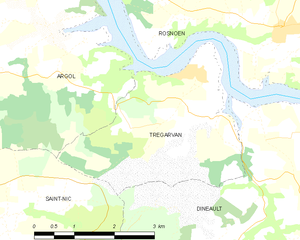
Trégarvan [tʁegaʁvɑ̃] est une commune du département du Finistère, dans la région Bretagne, en France.